Savage U

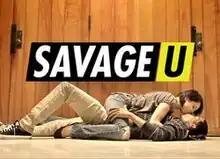

Savage U is an American talk show series on MTV. The series debuted on April 3, 2012.